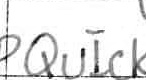
Label: quickly